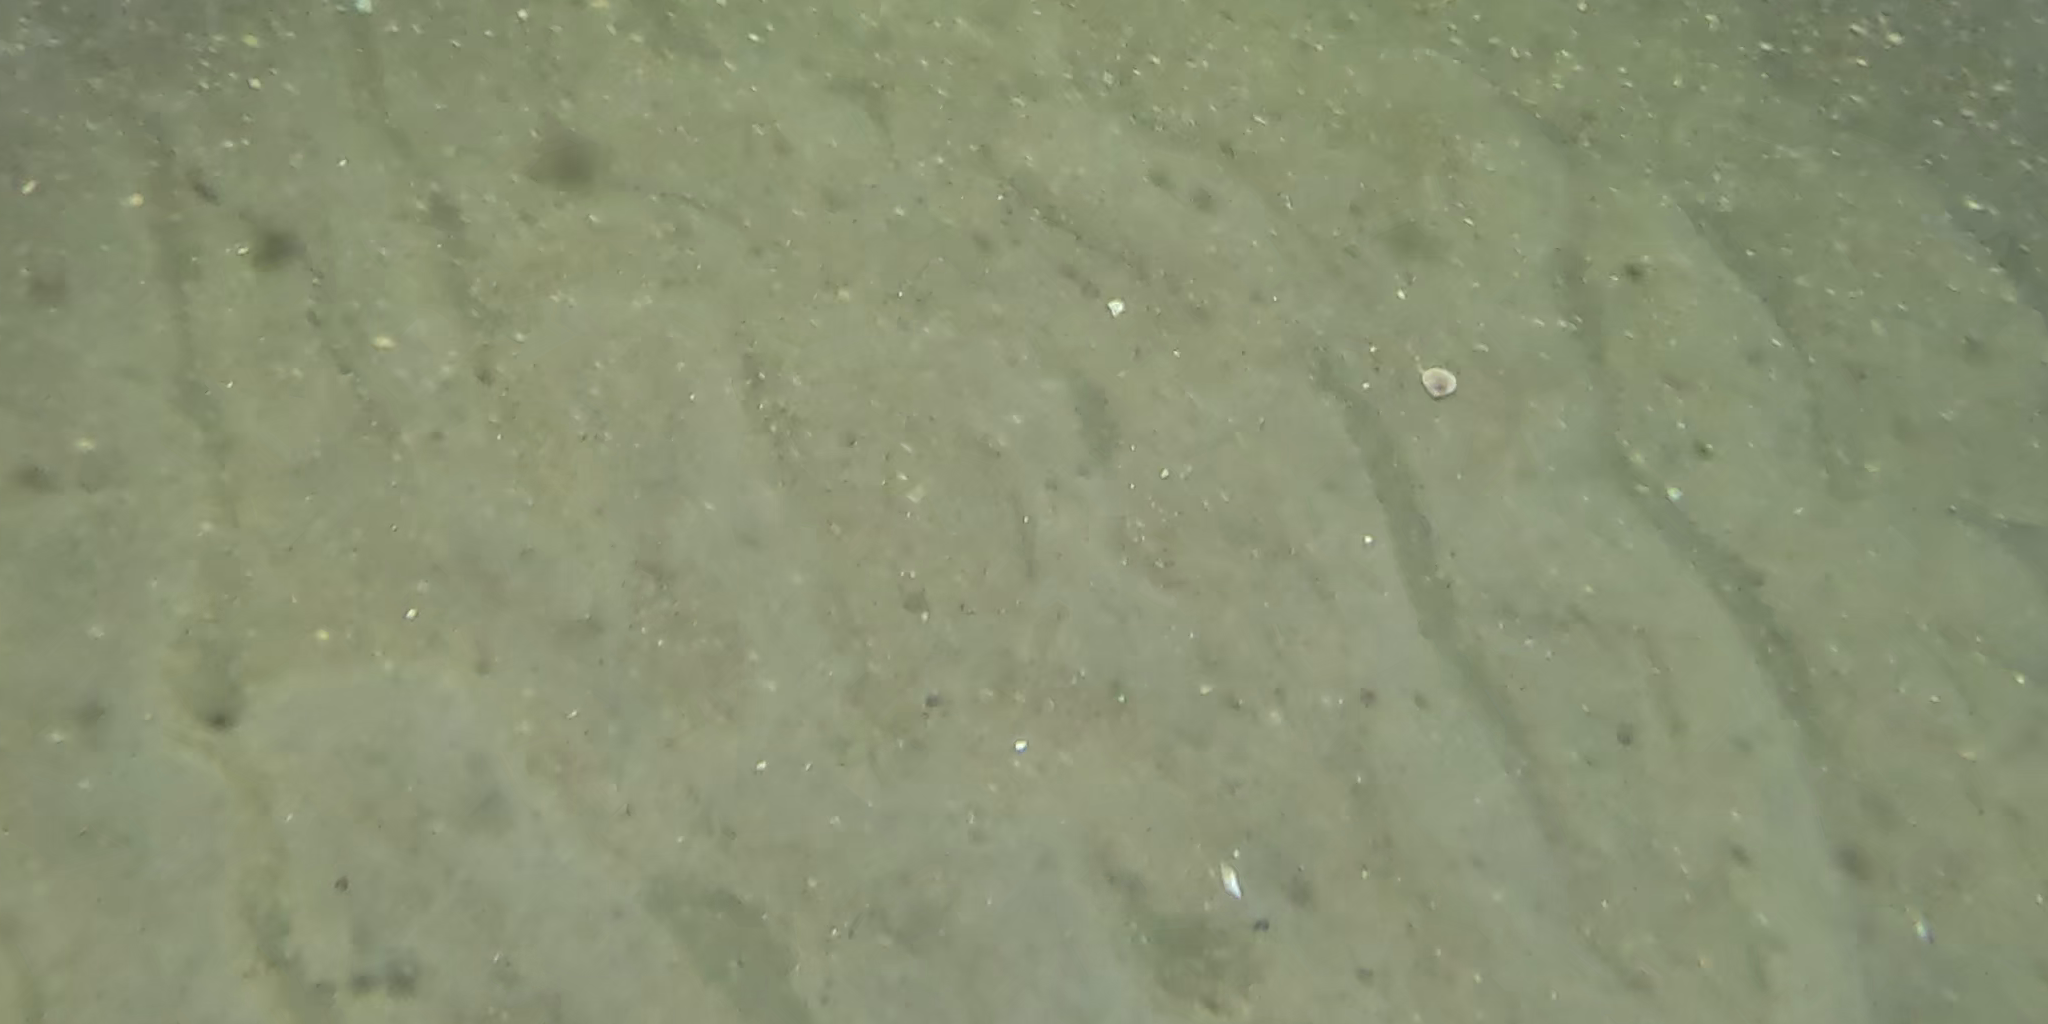
Seabed habitat: sand